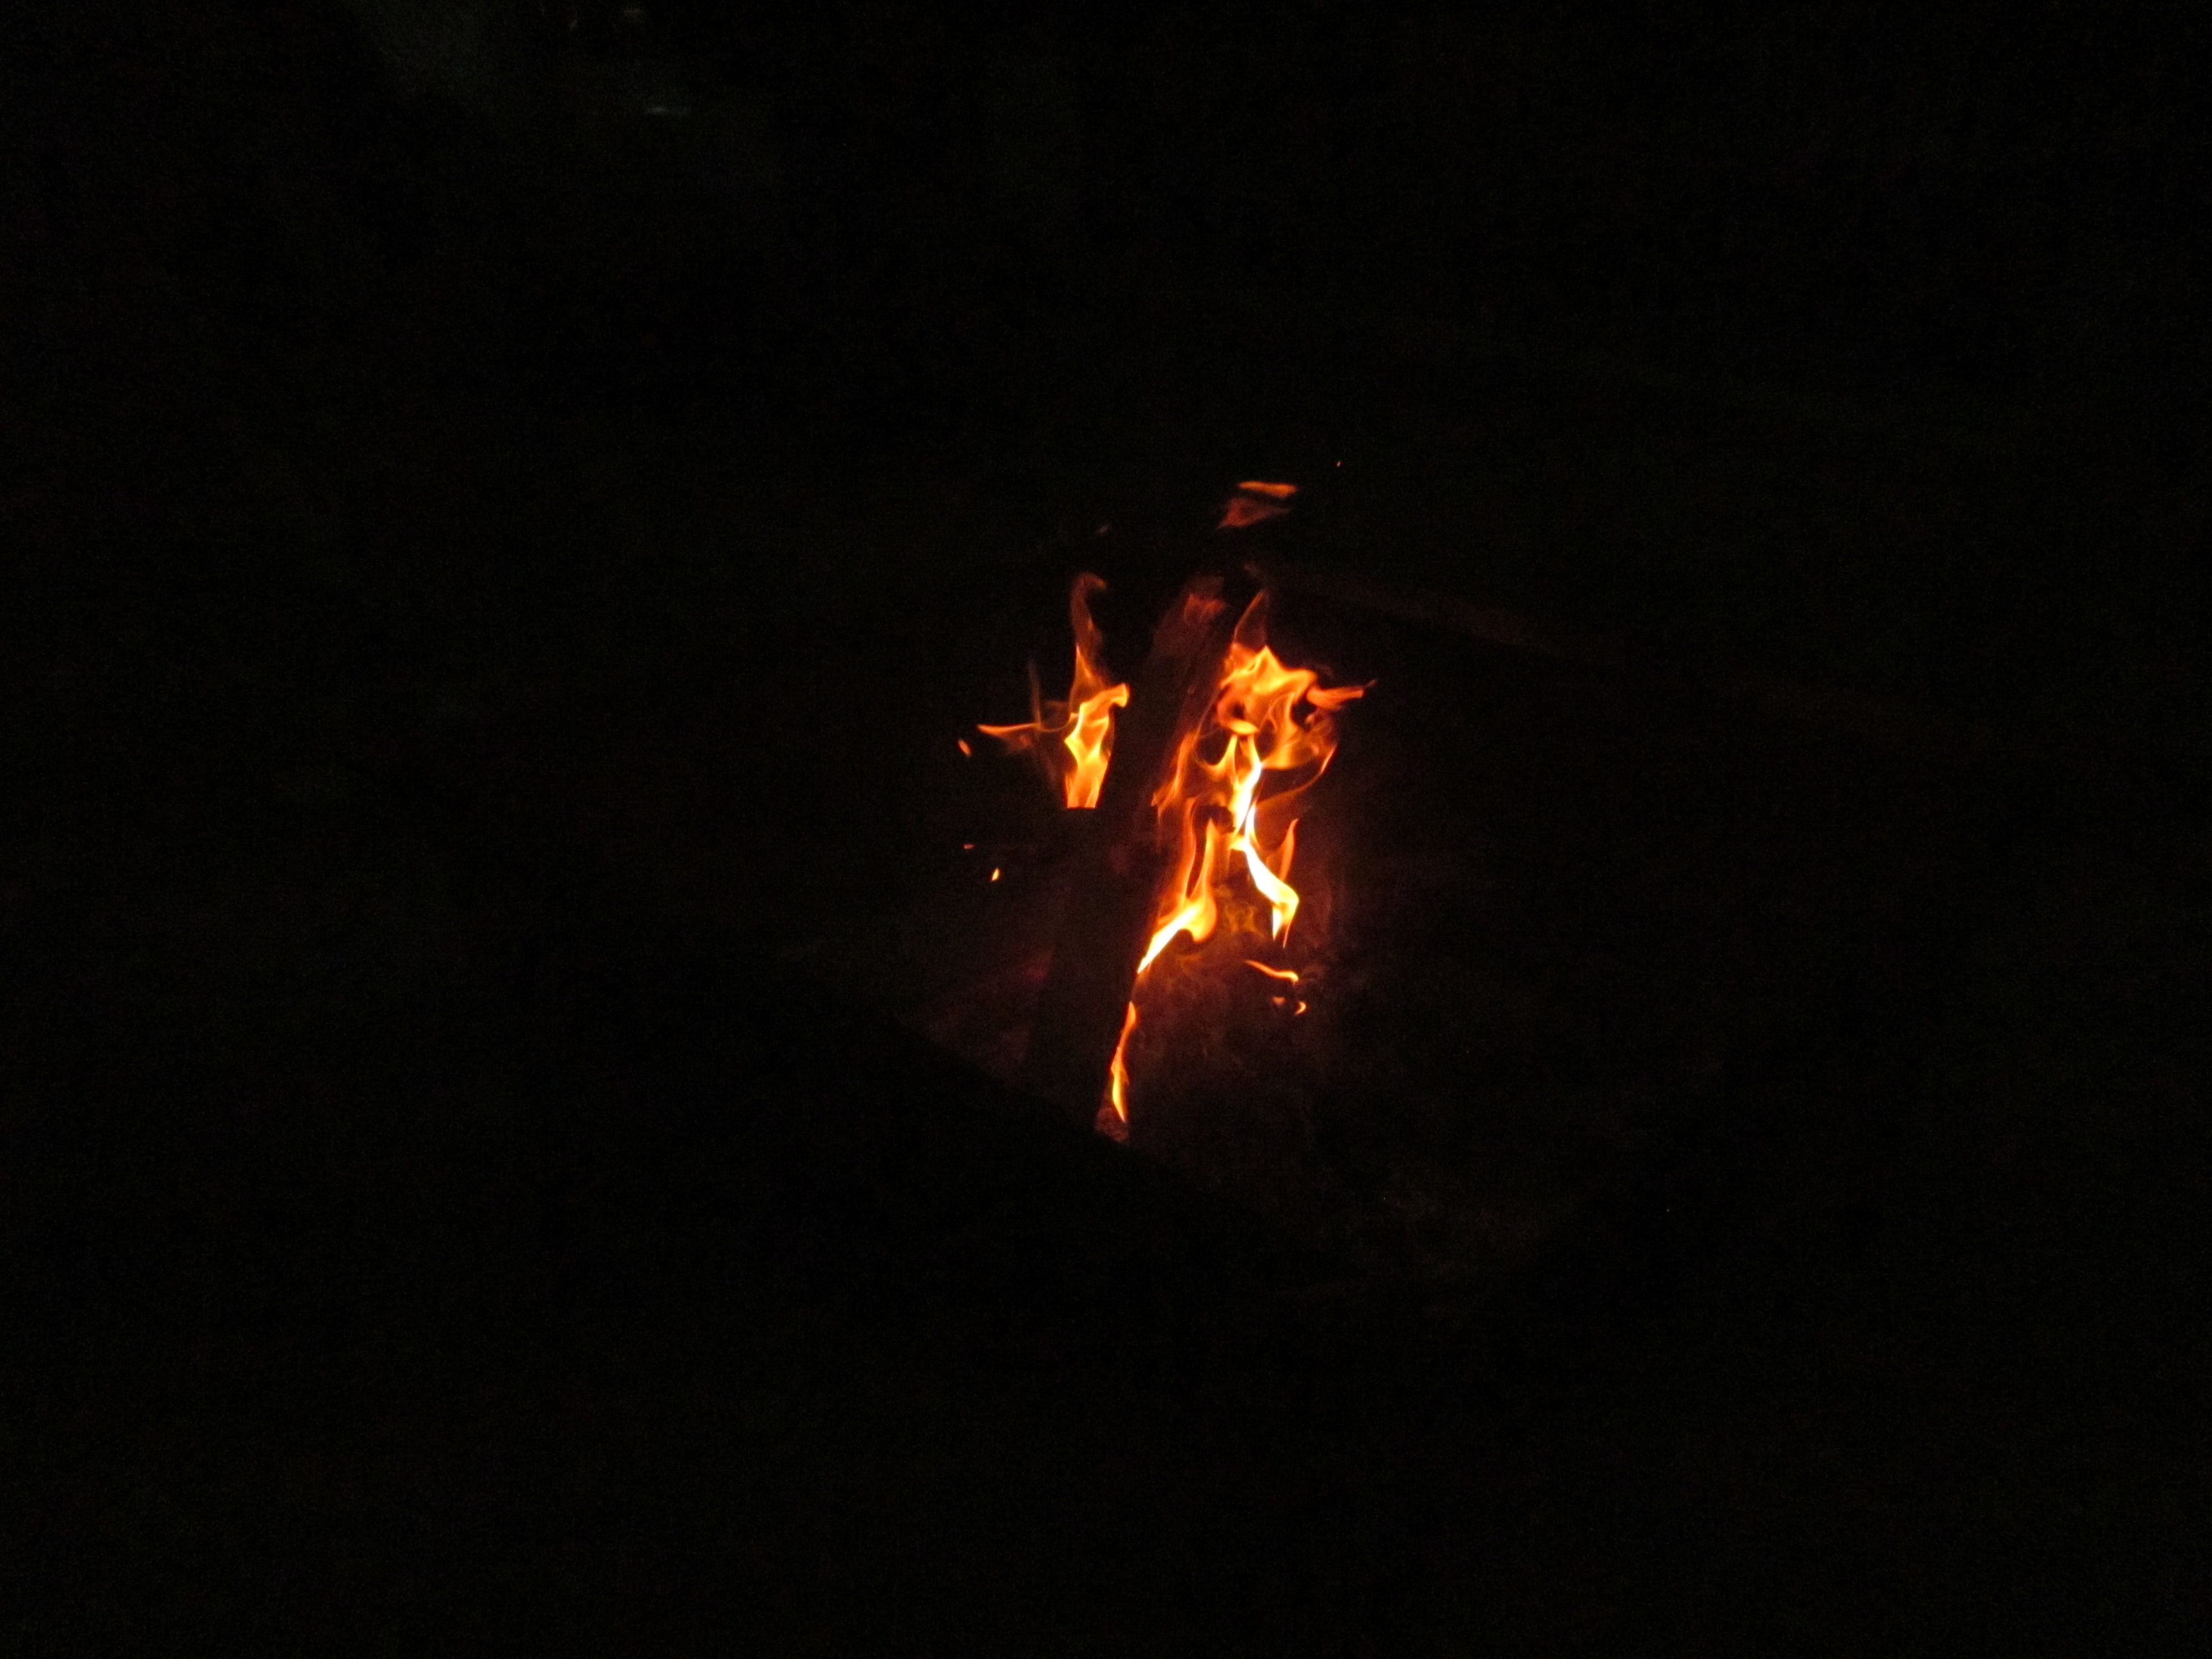
fire, firework, dark, yellow, orange, hot, flames, light, darkness, atmosphere of earth, bonfire, event, geological phenomenon, night, poi, flame, lighting, heat